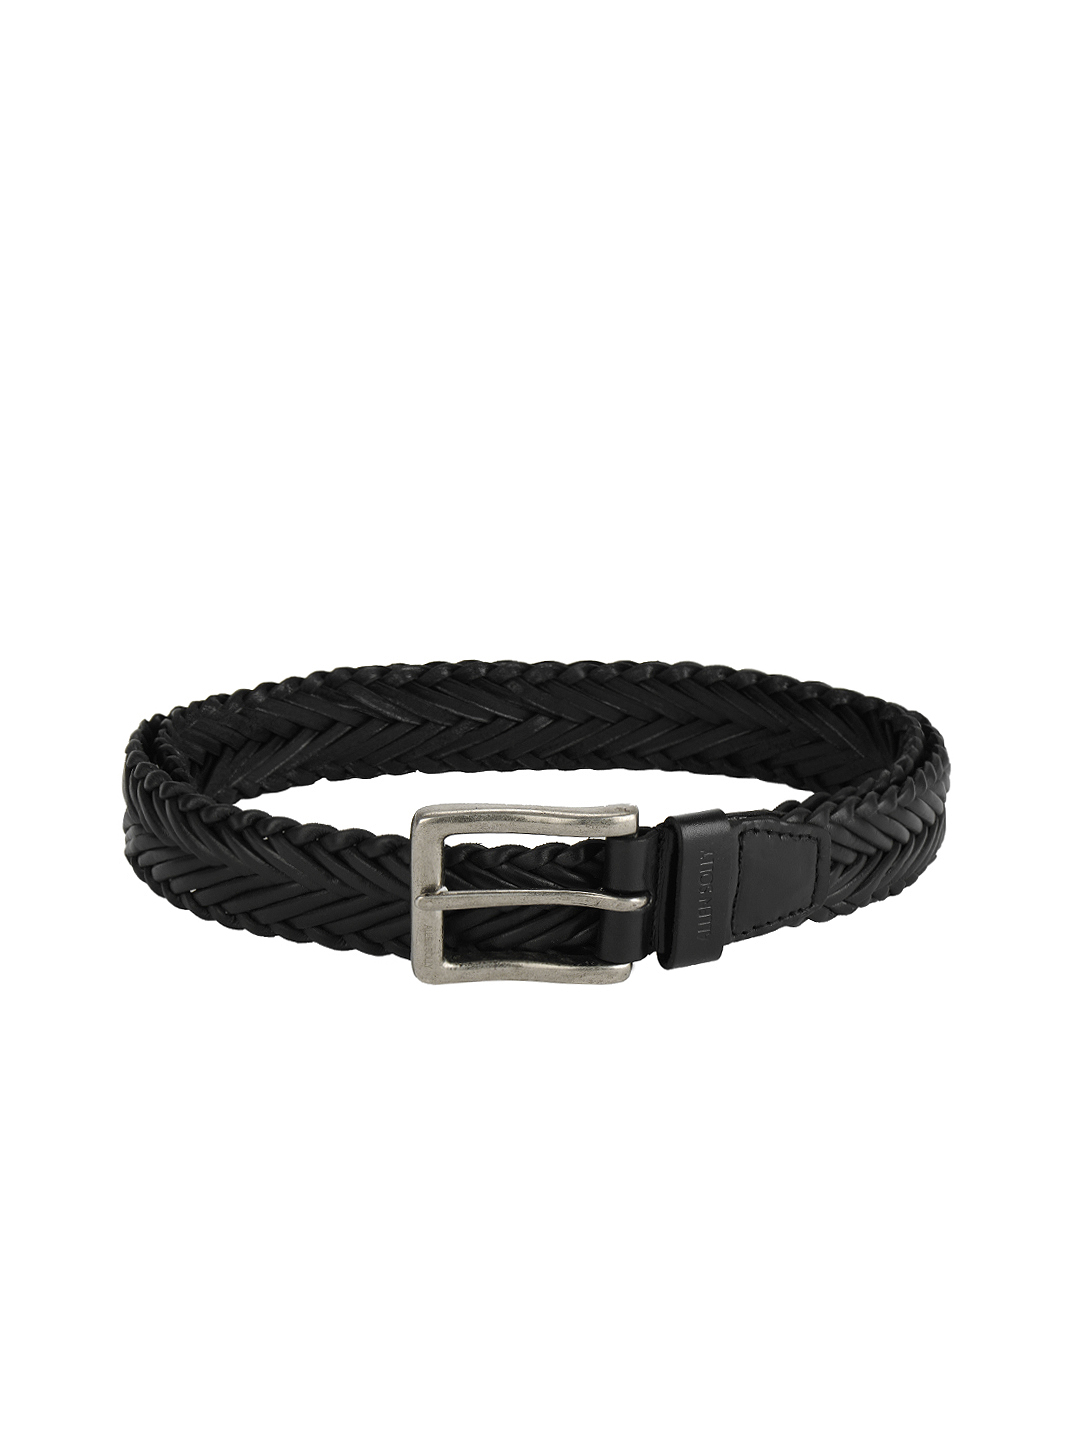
Allen Solly Men Black Belt
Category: Accessories / Belts / Belts
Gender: Men
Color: Black
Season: Winter 2012
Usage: Casual